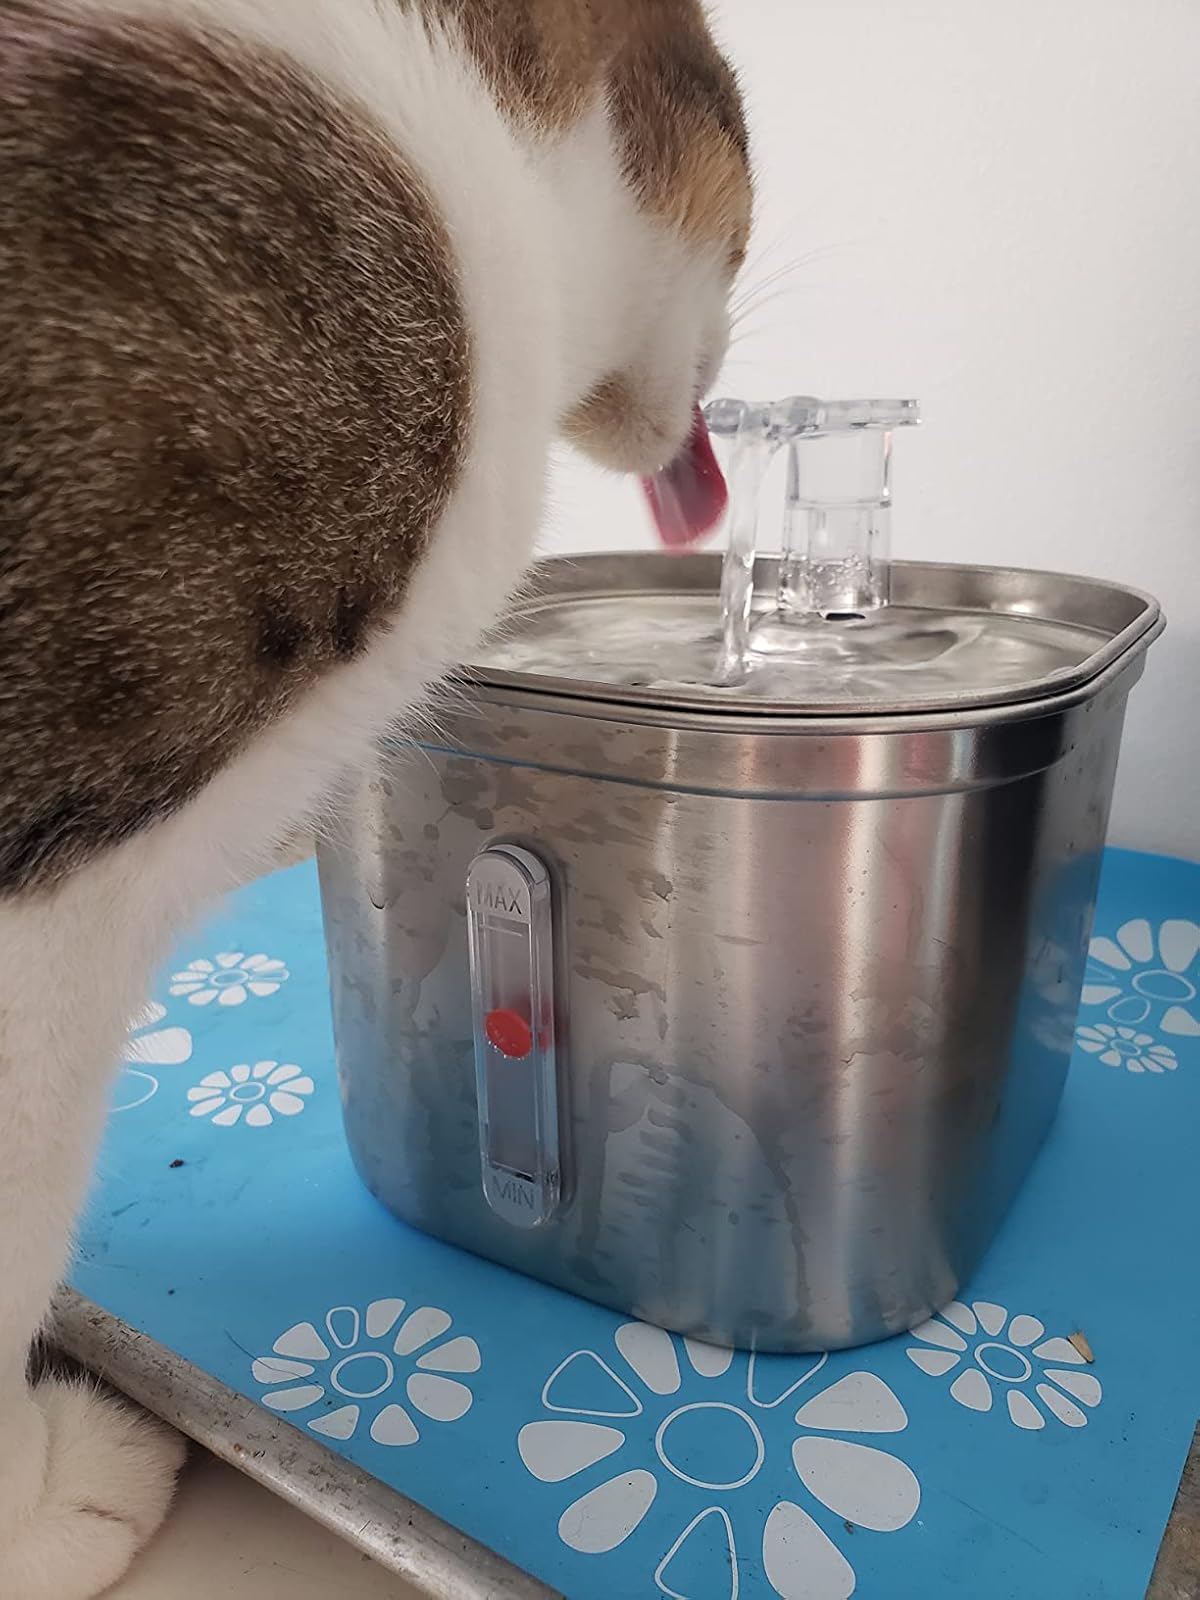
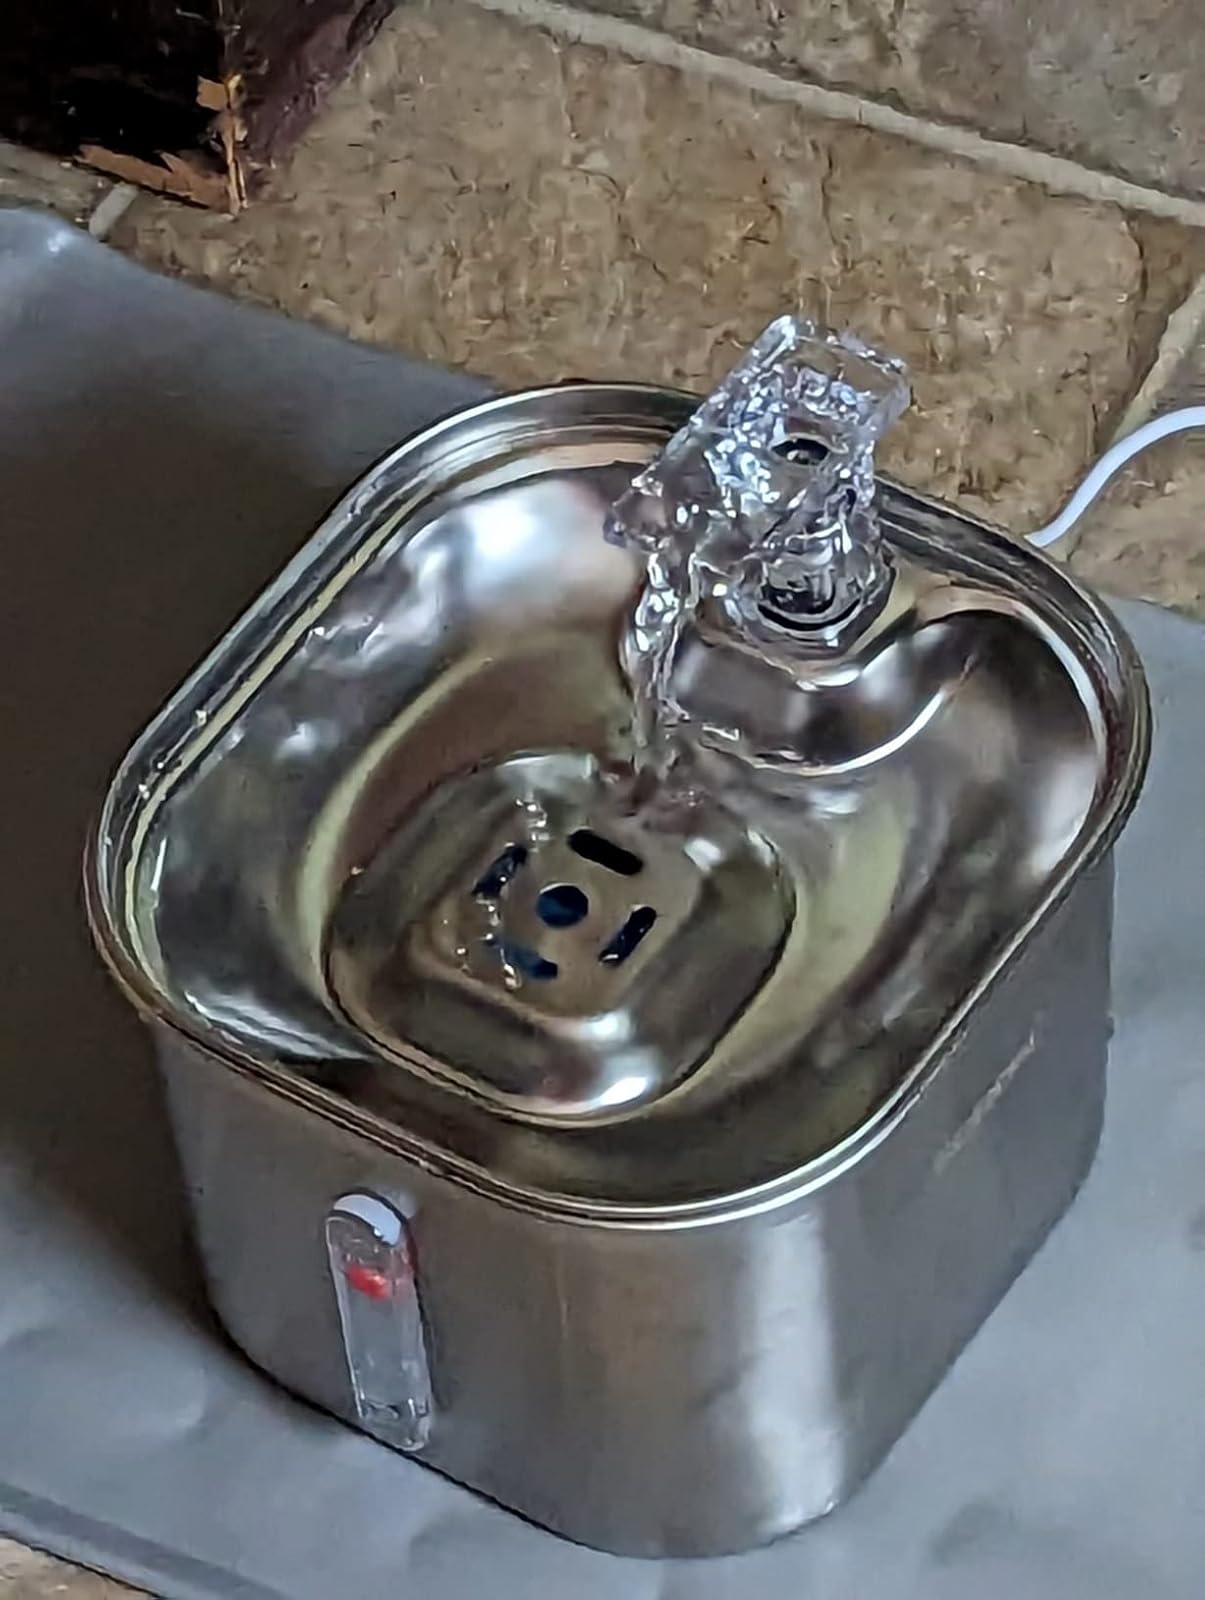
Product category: items_bowl
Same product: yes